Peel Island (Queensland)

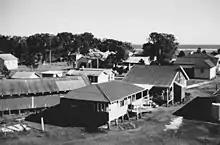
Lazaret in 1954

One of the first experimental treatments for Hansen's disease was the short-lived drug nastin, which involved the injection of the culture of the "Bacillus" of leprosy. This was followed by the common treatment of injecting patients with oil from the Chaulmoogra nut. Although this treatment was often painful, and there was doubt as to whether it had long-term benefits, it remained a main treatment on Peel Island and around the world for more than 30 years. During this time, many medical professionals believed that a good diet and a stress-free lifestyle was more likely to send the disease into remission. In January 1947, Peel Island patients were treated with the first of several sulfone derivative drugs, which were developed in the United States. These drugs proved the most successful in the long line of treatments for Hansen's disease sufferers, and from then on, the disease became easy to treat.